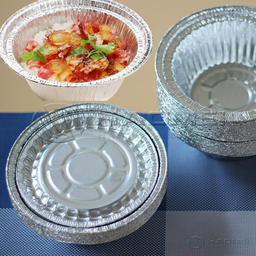
Label: metal